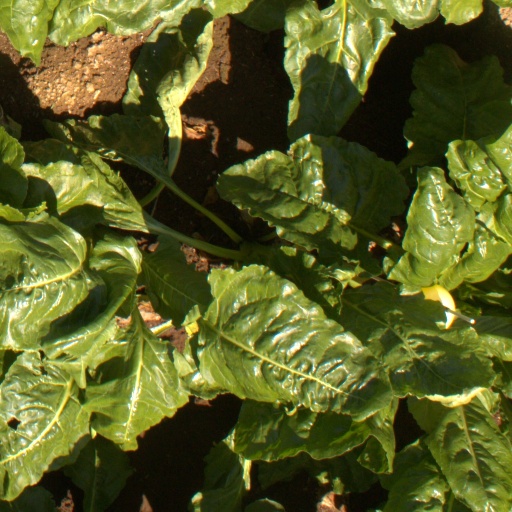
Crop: sugar beet